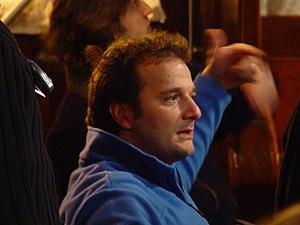
Patrick Ridremont sur le tournage de ""Comme sur des roulettes"" en 2002"
Patrick Ridremont est un comédien et réalisateur belge né le 9 août 1967 à Léopoldville, au Congo-Kinshasa.